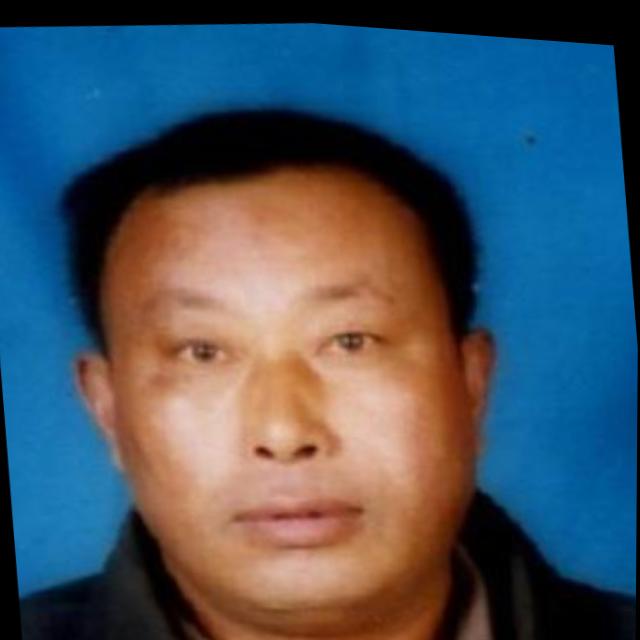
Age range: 45-64